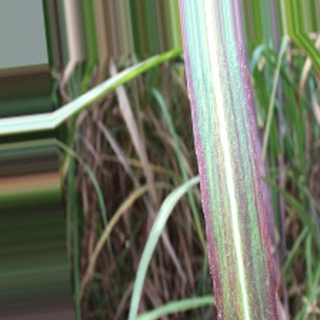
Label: sugarcane_bacterial_blight